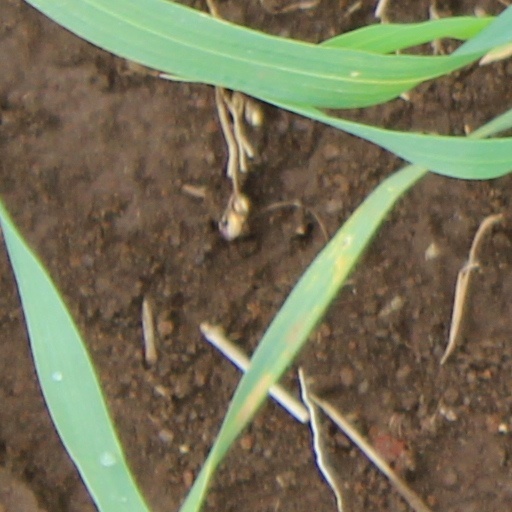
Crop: wheat